Harriet Beecher Stowe

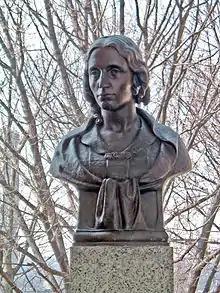
Bust by Brenda Putnam at Hall of Fame for Great Americans

Shortly after in June 1851, when she was 40, the first installment of "Uncle Tom's Cabin" was published in serial form in the newspaper "The National Era". She originally used the subtitle "The Man That Was a Thing", but it was soon changed to "Life Among the Lowly". Installments were published weekly from June 5, 1851, to April 1, 1852. For the newspaper serialization of her novel, Stowe was paid $400. "Uncle Tom's Cabin" was published in book form on March 20, 1852, by John P. Jewett with an initial print run of 5,000 copies. Each of its two volumes included three illustrations and a title-page designed by Hammatt Billings. In less than a year, the book sold an unprecedented 300,000 copies. By December, as sales began to wane, Jewett issued an inexpensive edition at cents each to stimulate sales. Sales abroad, as in Britain where the book was a great success, earned Stowe nothing as there was no international copyright agreement in place during that era. In 1853, Stowe undertook a lecture tour of Britain and, to make up the royalties that she could not receive there, the Glasgow New Association for the Abolition of Slavery set up Uncle Tom's Offering.